Dunn Field (Elmira, New York)

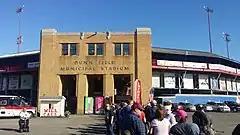
The exterior of Dunn Field in 2017

Dunn Field is a stadium in Elmira, New York primarily used for baseball. Located on the banks of the Chemung River at the end of Luce St, it has been the home of various incarnations of the Elmira Pioneers since its opening in 1939.